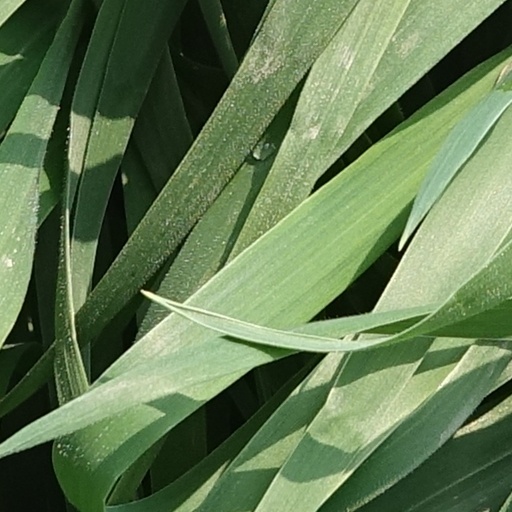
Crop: wheat